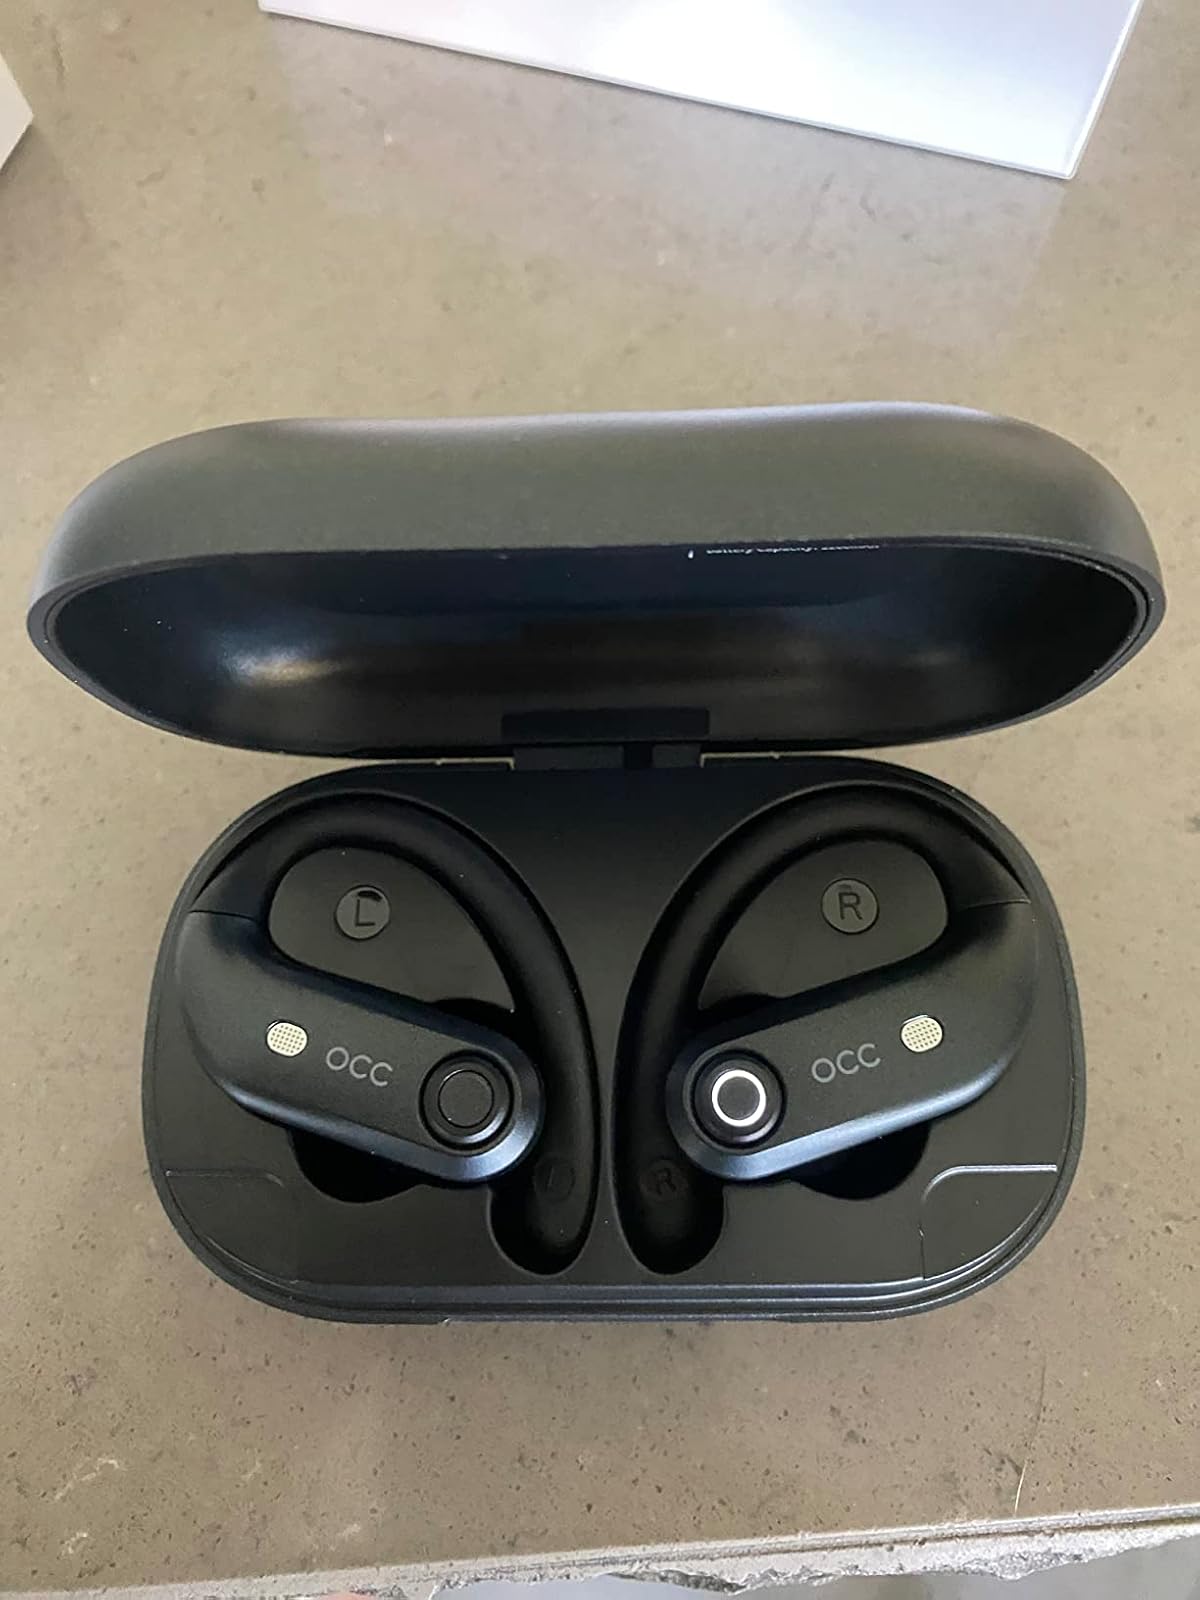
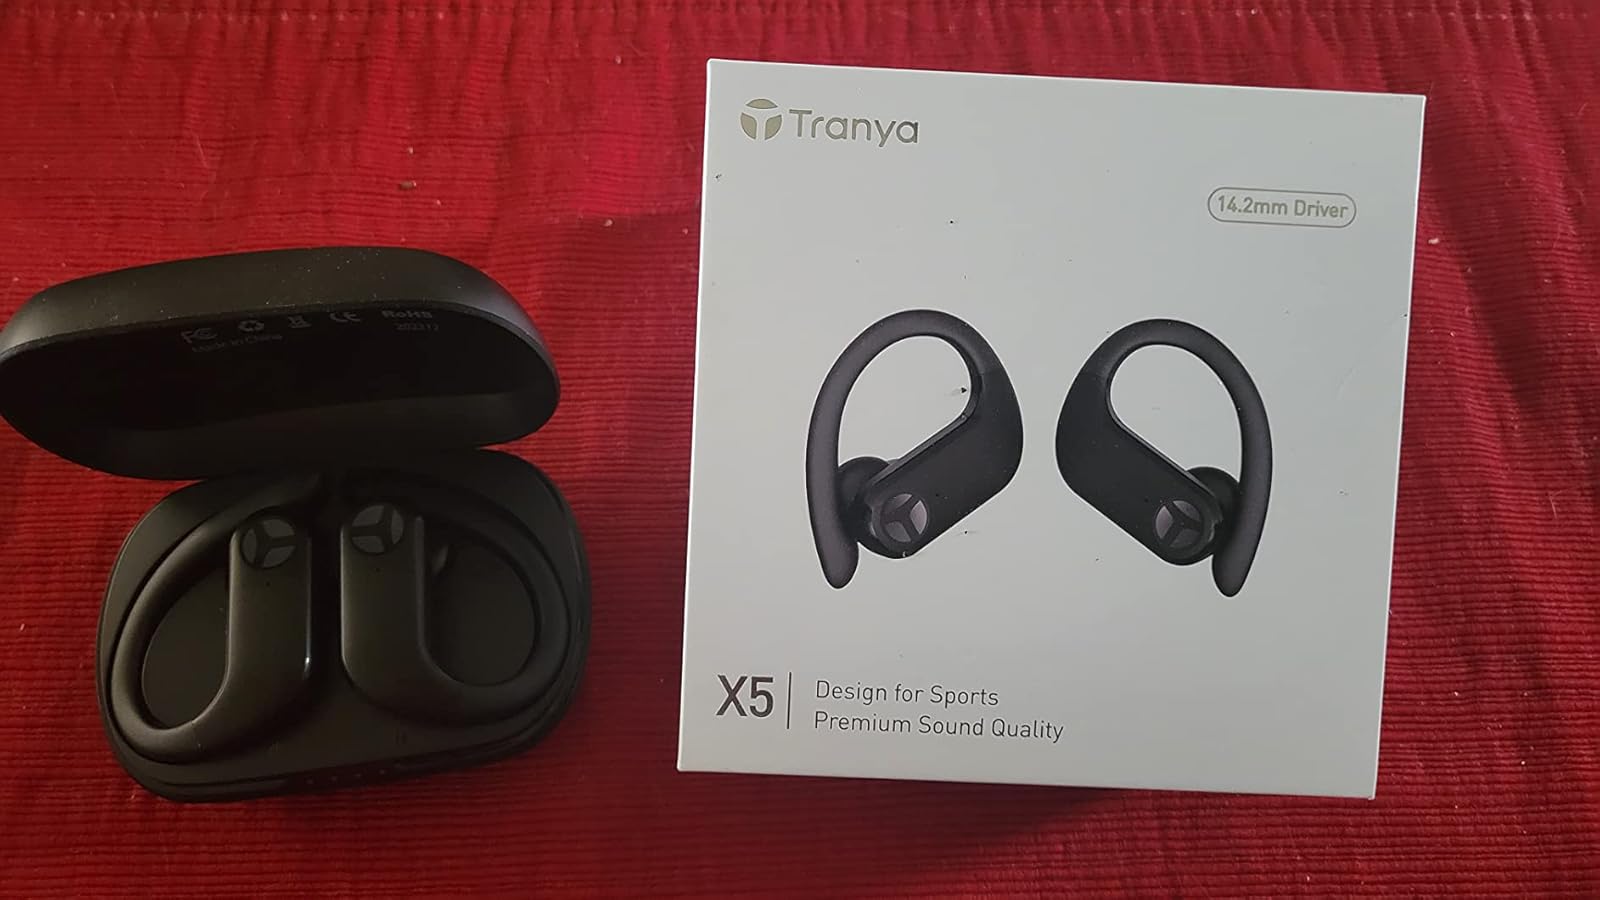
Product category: earbuds
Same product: no